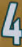
Number: 4